Esther 1

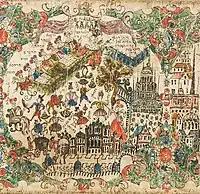
An intricately illustration of the royal banquet in an early 18th-century manuscript scroll of the Book of Esther.

This chapter was originally written in the Hebrew language and since the 16th century is divided into 22 verses.